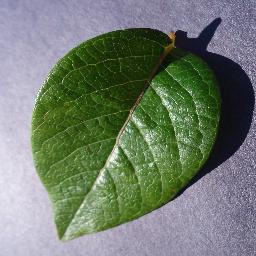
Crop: blueberry
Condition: healthy